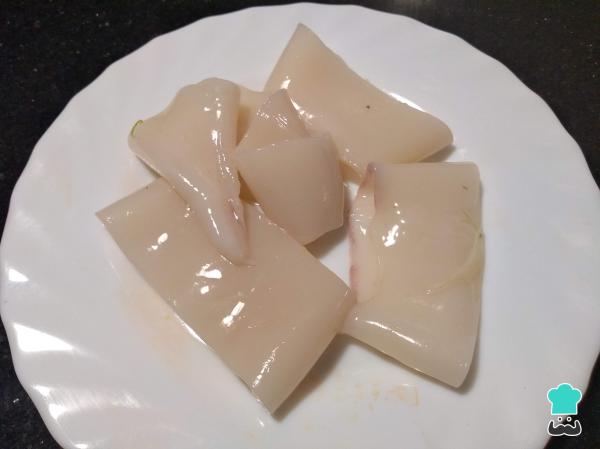
Limpia bien la carne de la pota. Saca bien toda la piel, la carne debe quedar limpia y blanca.